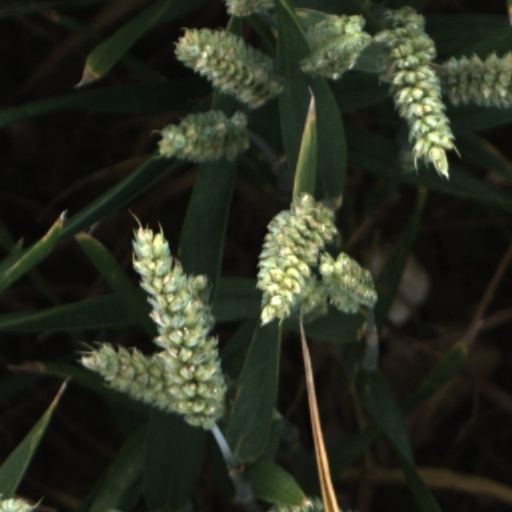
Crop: wheat